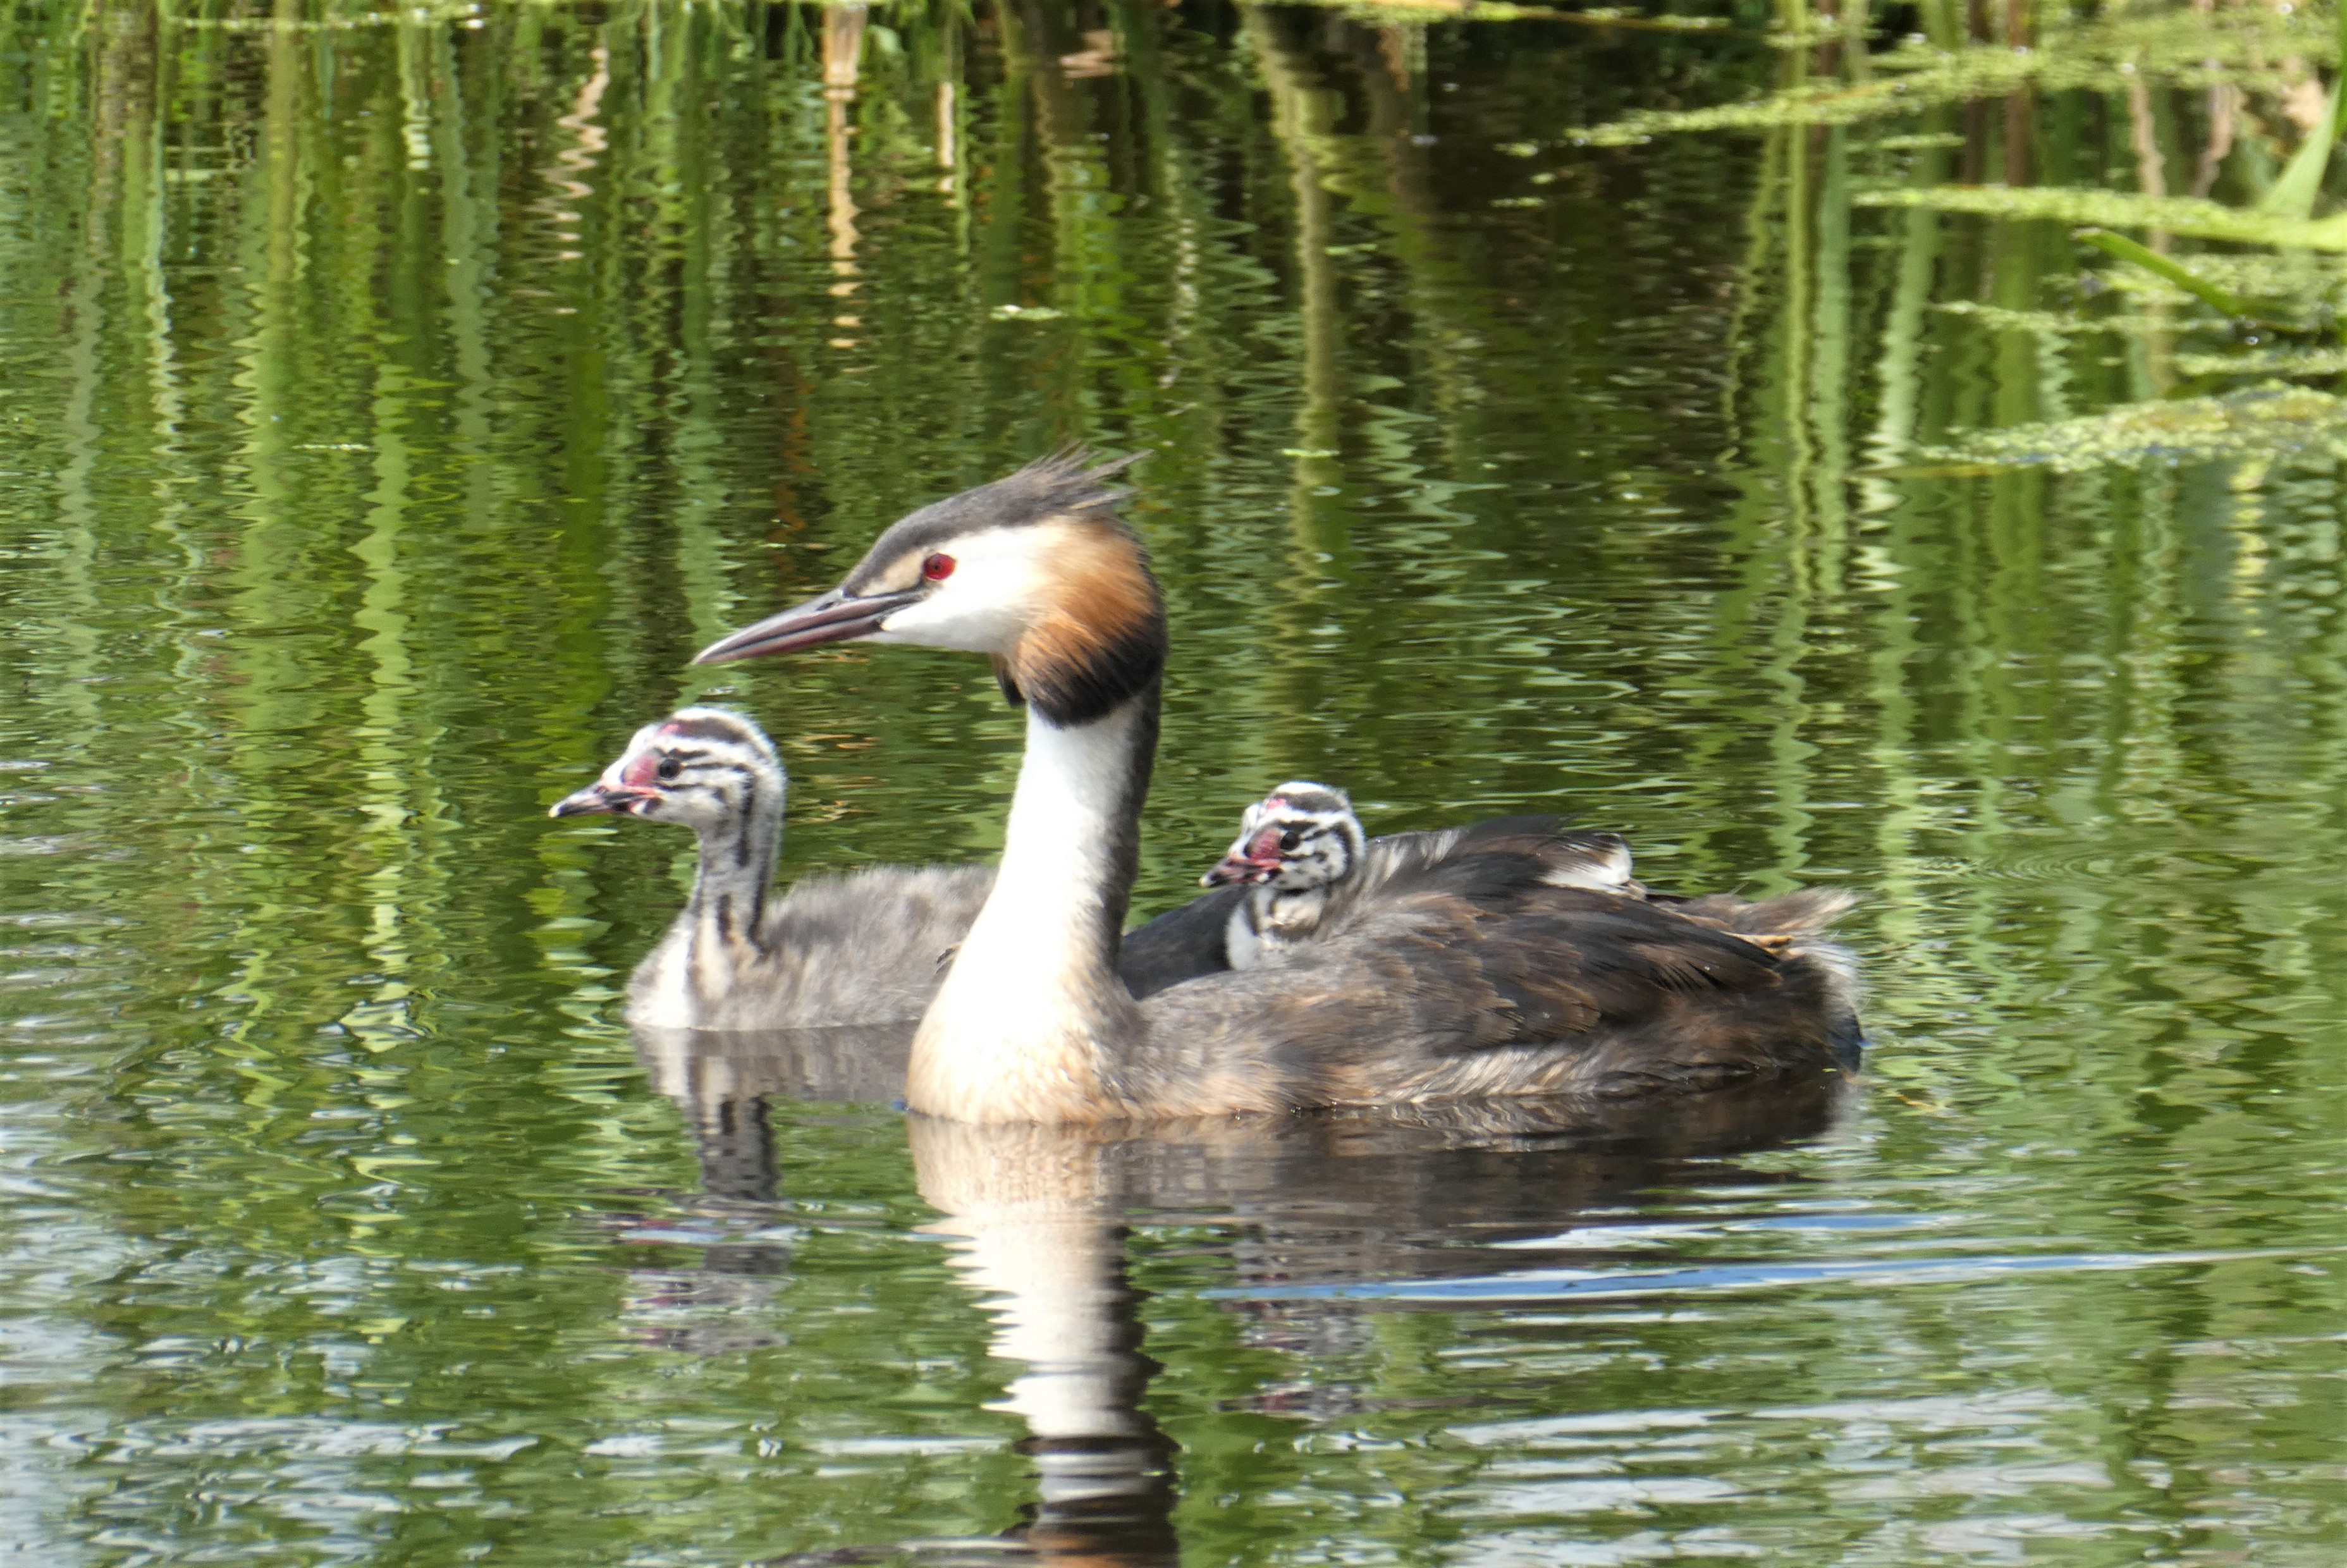
grebe, birds, chicks, ditch, grebes, young grebe, baby grebe, young birds, waterfowl, plumage, beak, pond, water, nature, bird, lake, organism, body of water, watercourse, biome, ducks, geese and swans, natural landscape, grass, terrestrial plant, feather, grass family, wing, duck, wetland, fowl, Freshwater marsh, seabird, reflection, wildlife, seaduck, plant, water bird, livestock, nature reserve, reservoir, lacustrine plain, goose, fen, swan, bayou